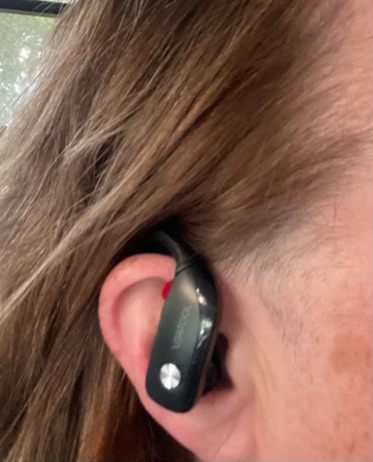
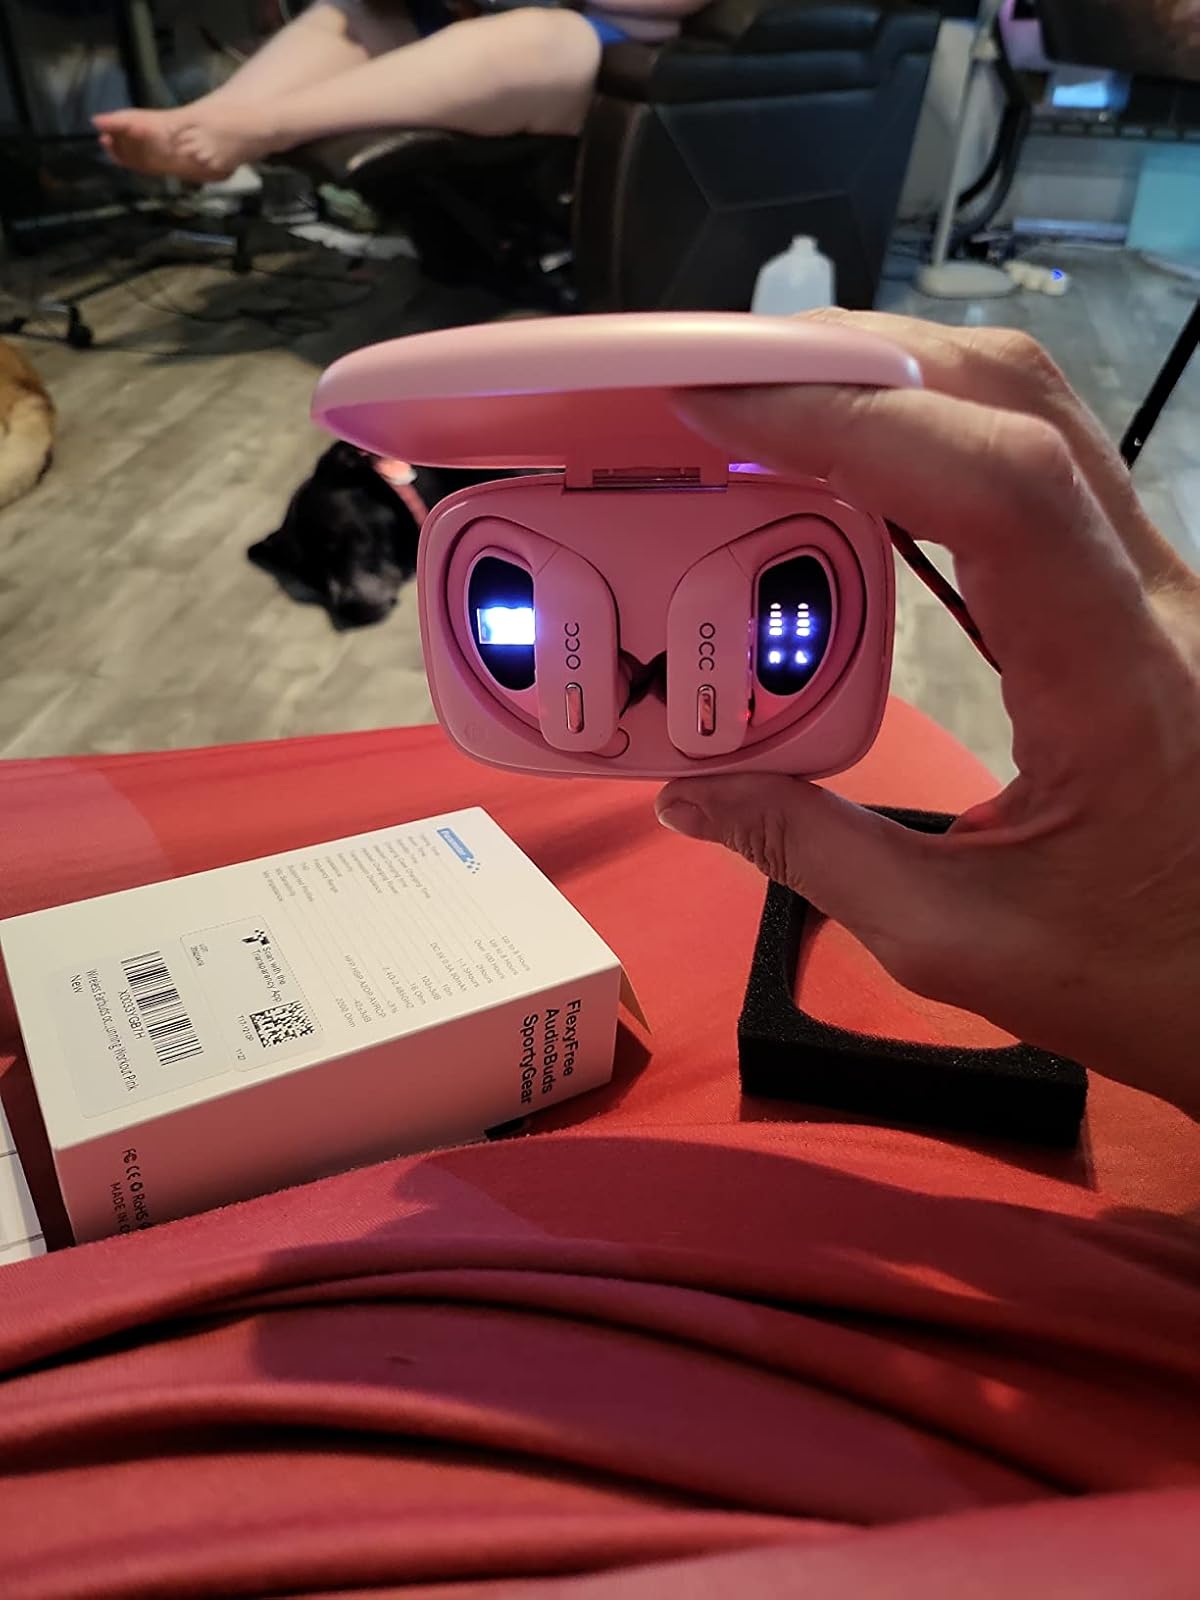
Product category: earbuds
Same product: no